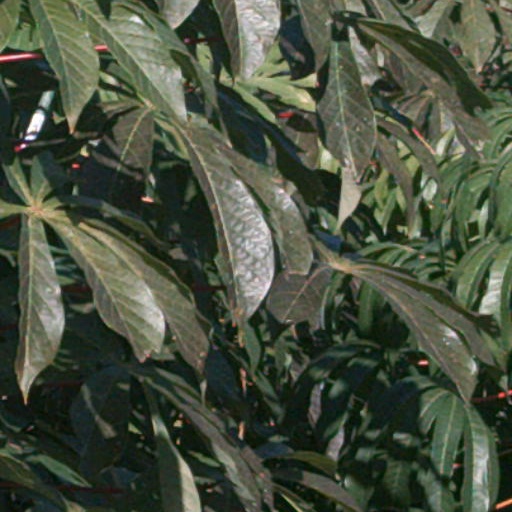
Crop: cassava